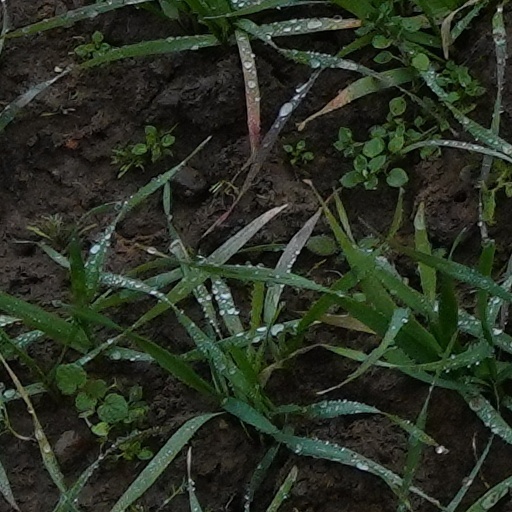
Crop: wheat